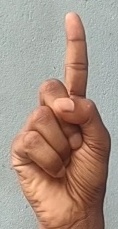
ASL sign: 1